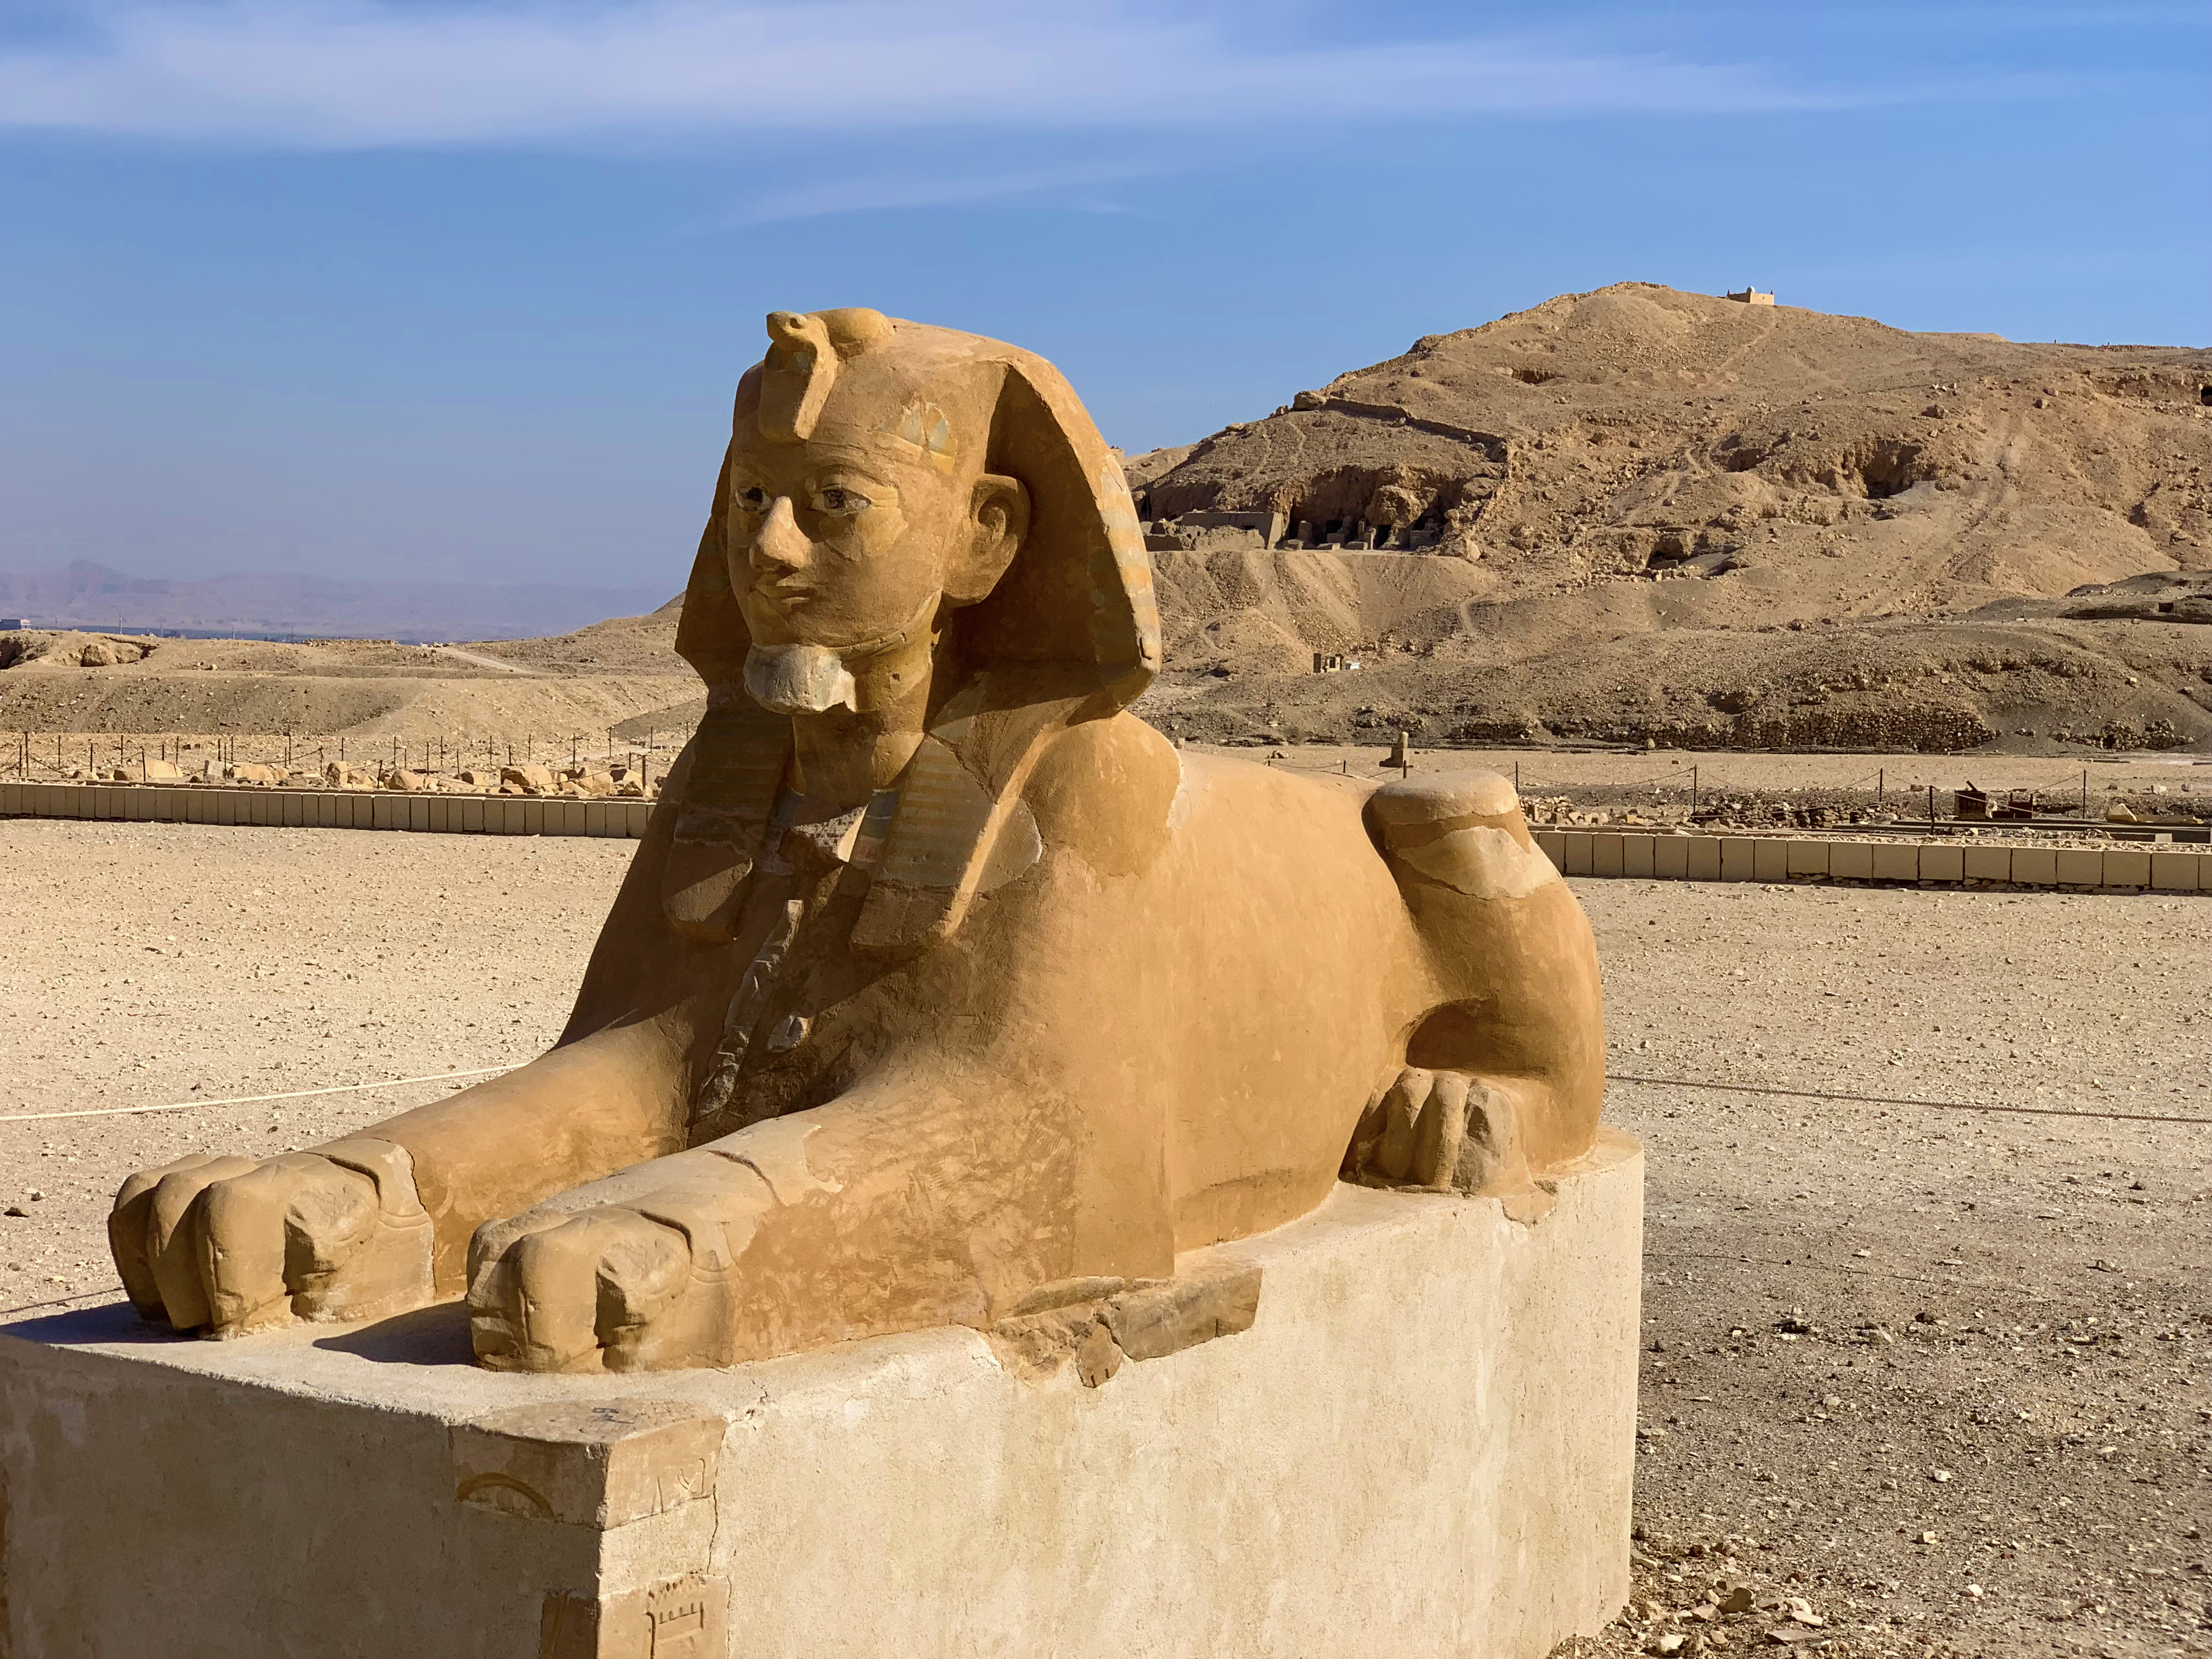
egypt, statue, sky, sculpture, cloud, art, monument, artifact, formation, landscape, archaeological site, geology, ancient history, carving, rock, history, aeolian landform, classical sculpture, sand, historic site, plateau, stone carving, egyptian temple, mortuary temple, tourism, soil, visual arts, erosion, ruins, pyramid, tourist attraction, unesco world heritage site, Building sand castles, bedrock, outcrop